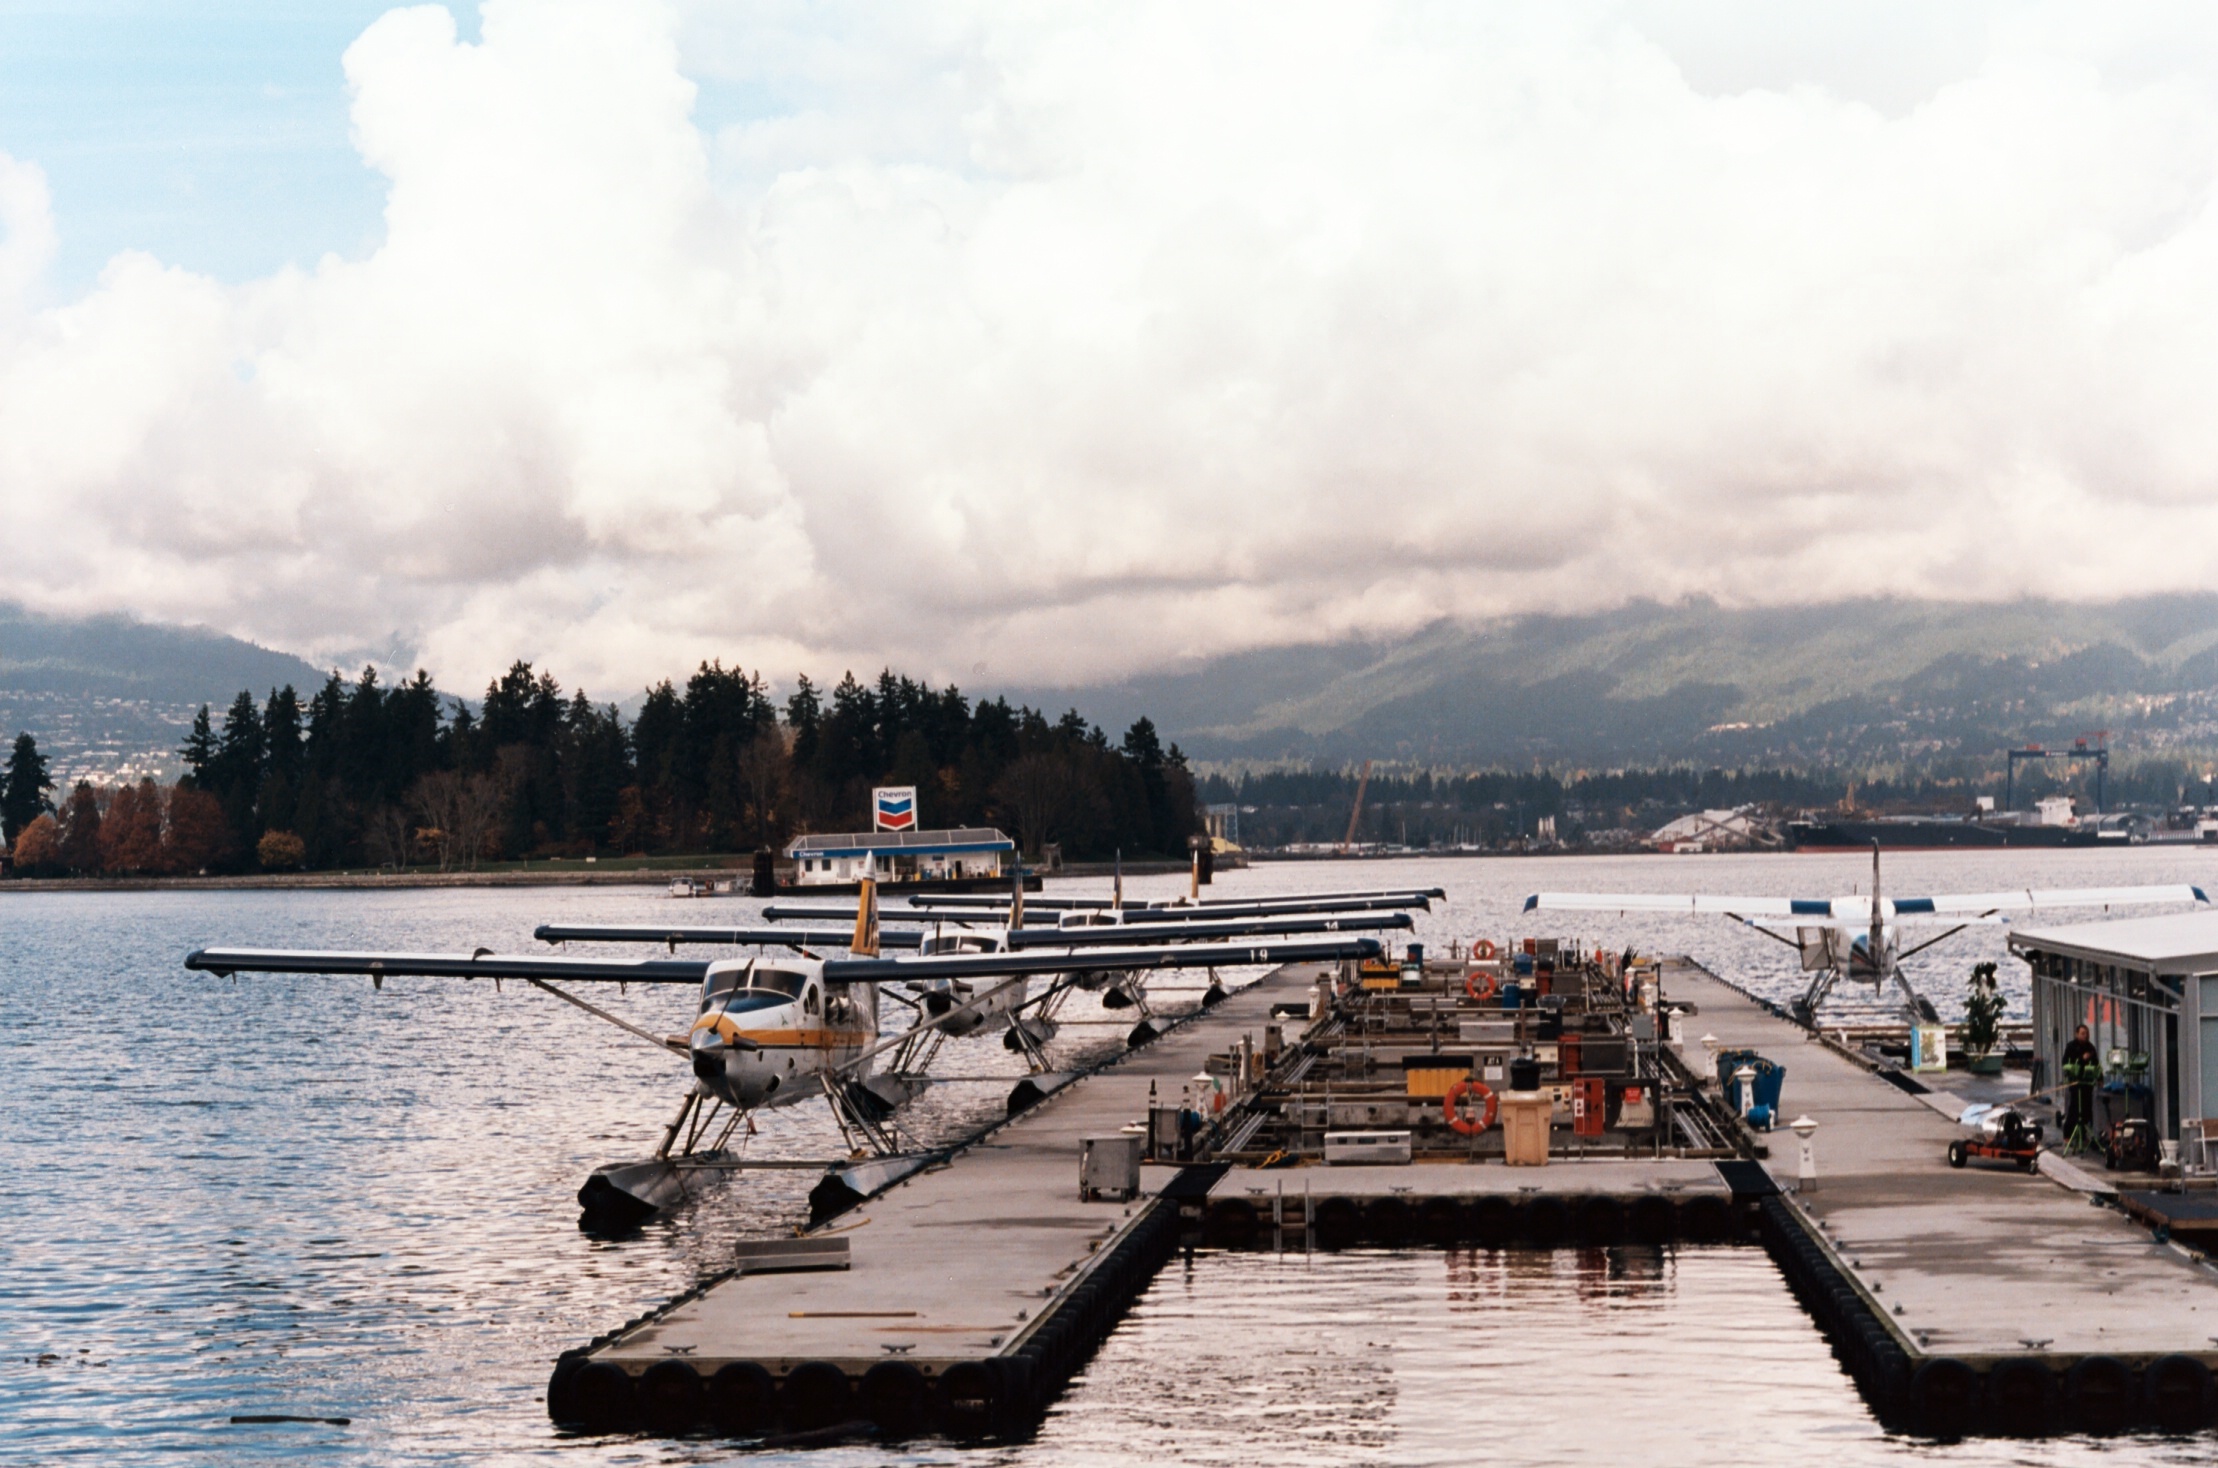
sea, water, snow, winter, dock, boat, lake, film, vehicle, vancouver, bay, harbor, marina, 35mm, boating, kodak, britishcolumbia, kodakektar100, k1000, pentaxk1000, pentax55mmf2, ektar100, asahipentax, pentaxprime, pentax55mm